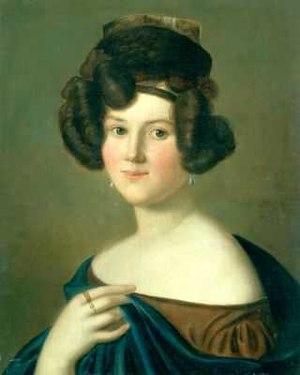
Wilhelm Richard Wagner [ˈʁɪçaʁt ˈvaːɡnɐ], né le 22 mai 1813 à Leipzig et mort le 13 février 1883 à Venise, est un compositeur, directeur de théâtre, écrivain, chef d'orchestre et polémiste allemand de la période romantique, particulièrement connu pour ses quatorze opéras et drames lyriques, dont les dix principaux sont régulièrement joués lors du Festival annuel qu'il a créé en 1876 et qui se déroule chaque été dans l'opéra de Bayreuth, conçu par lui-même pour l'exécution de ses œuvres. Il est aussi l'auteur de plus d'une vingtaine d'ouvrages philosophiques et théoriques.
"Christine Wilhelmine ""Minna"" Planer est une actrice allemande connue pour avoir été la première épouse de Richard Wagner. Séduite à un âge précoce par un officier de la Royal Army, elle a à 15 ans une fille qui a été élevée comme sa sœur. Après une période de séduction orageuse ponctuée de séquences d'infidélités des deux côtés, elle épouse Richard Wagner le 24 novembre 1836 à Königsberg.